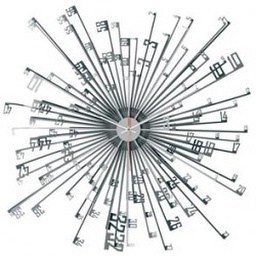
tik tak clock by Niels van Eijk and Miriam van der Lubbe